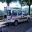
Label: ambulance